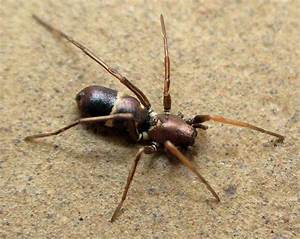
Label: spider